Vicetia (gastropod)

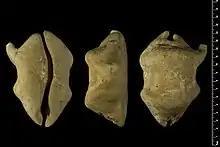
The type species of "Vicetia", "V. hantkeni"

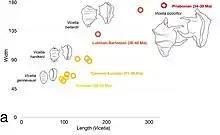
Evolution of the size and ornamentation of "Vicetia"

Among the four European species a clear trend across time can be observed. The earliest species, "V. gennevauxi" from the Ypresian, was relatively small with no pronounced ornamentation. It was immediately followed by "V. hantkeni" from the Ypresian to Lutetian, which marks an increase in size and better developed ridges and a single horn, although still relatively short and blunt. "V. bellardii" developed a second horn and has already obtained a large size of 280 mm, which is only exceeded by the Priabonian "V. bizzottoi". This last species represents the final stage in the evolution of the genus with a massive size of , well pronounced dorsal ridges and large, pointed and curved horns. This trend mirrors what is observed in the genus "Gisortia", with the two species "G. tuberculata" and "G. coombii" showing a clear change of abundance from the Ypresian to Lutetian, with the later species gradually becoming more common than the former. Size increase can also be seen in the southern hemisphere with "Zoila" and "Umbilia", which gradually increase in size throughout the Paleogene.